L. V. Dubbelt

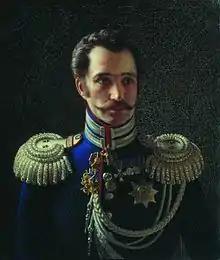
General Leontij Dubelt, as painted in the 1840s by Alexey Tyranov

Leontiy Vasilievich Dubbelt (also transliterated as "Dubelt") (1792–1862) was a Russian soldier (1807-1828) and subsequently a police-chief under Emperor Nicholas I. Dubelt fought against the "Grande Armée" at the Battle of Borodino in 1812 and briefly came under suspicion of involvement in the Decembrist conspiracy of 1825. Colonel Dubelt resigned from the Imperial Russian Army in 1828 and joined the Corps of Gendarmes